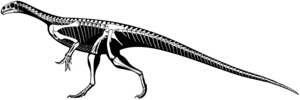
Thecodontosaurus est un genre éteint de dinosaures sauropodomorphes basaux, herbivores, qui vivait durant la fin du Trias supérieur.